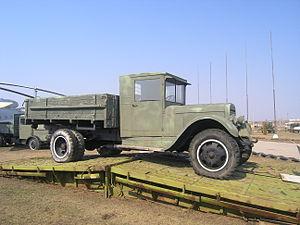
Le ZIS-5 était un camion 4x2 produit par le constructeur soviétique ZiS dans l'usine de Moscou à partir du mois d'octobre 1933. C'était, comme les modèles qui l'ont précédé les AMO-2 et AMO-3 une copie du camion américain Autocar Company modèle "Dispatch".